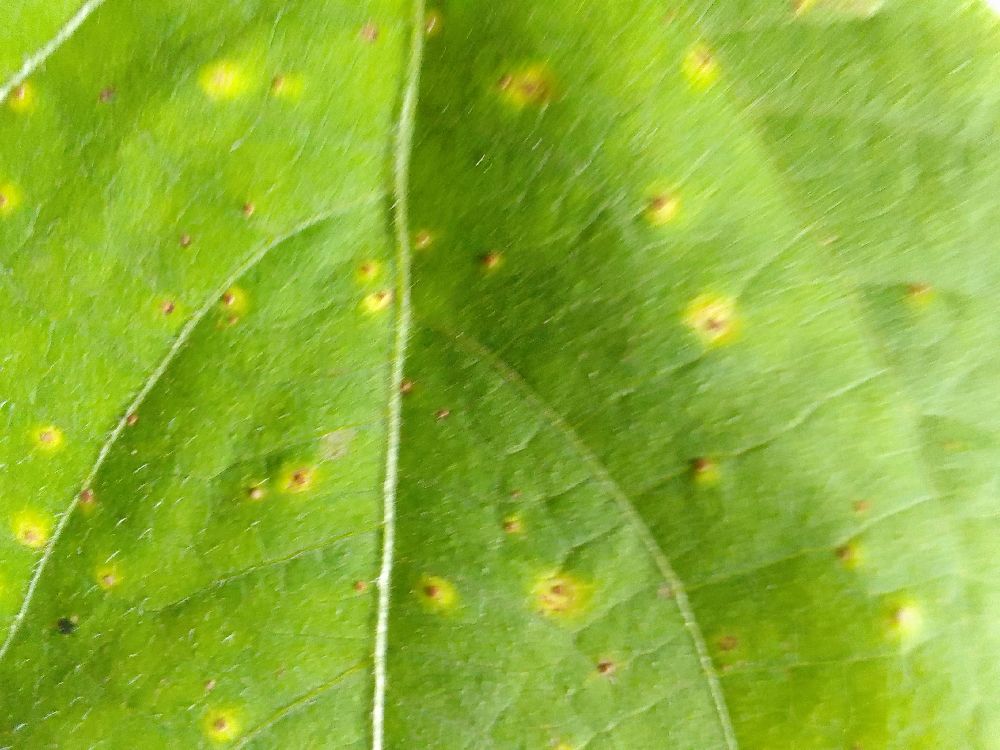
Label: rust